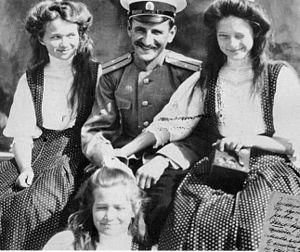
La grande-duchesse Olga Nikolaïevna de Russie, née le 15 novembre 1895 à Tsarskoïe Selo et assassinée avec toute sa famille le 17 juillet 1918 à Iekaterinbourg, était un membre de la famille impériale de Russie. Elle était la fille aînée du tsar Nicolas II et de la tsarine Alexandra Feodorovna. Elle était passionnée de lecture, allant même à dire à sa mère qu'elle devait elle-même vérifier si les livres qu'elle possédait étaient bons pour elle.